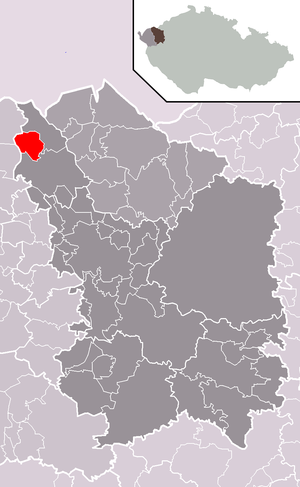
Vysoká Pec est une commune du district de Karlovy Vary, dans la région de Karlovy Vary, en Tchéquie. Sa population s'élevait à 373 habitants en 2018.